Caubiac

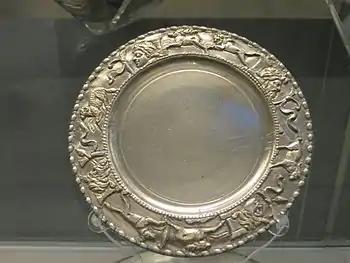
Small silver plate from the Caubiac Treasure

Caubiac is a commune in the Haute-Garonne department in southwestern France. The ancient Gallo-Roman Caubiac Treasure was supposedly found in the village. It is now part of the British Museum's collection but was found in the nearby village of Thil.